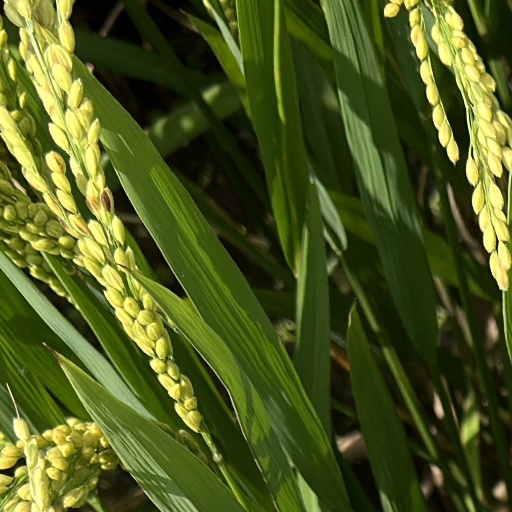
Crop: rice